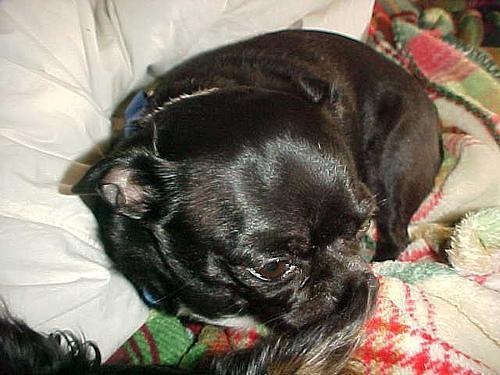
Chihuahua